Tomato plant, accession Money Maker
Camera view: horizontal (90 deg, fisheye); turntable rotation: 270 degrees
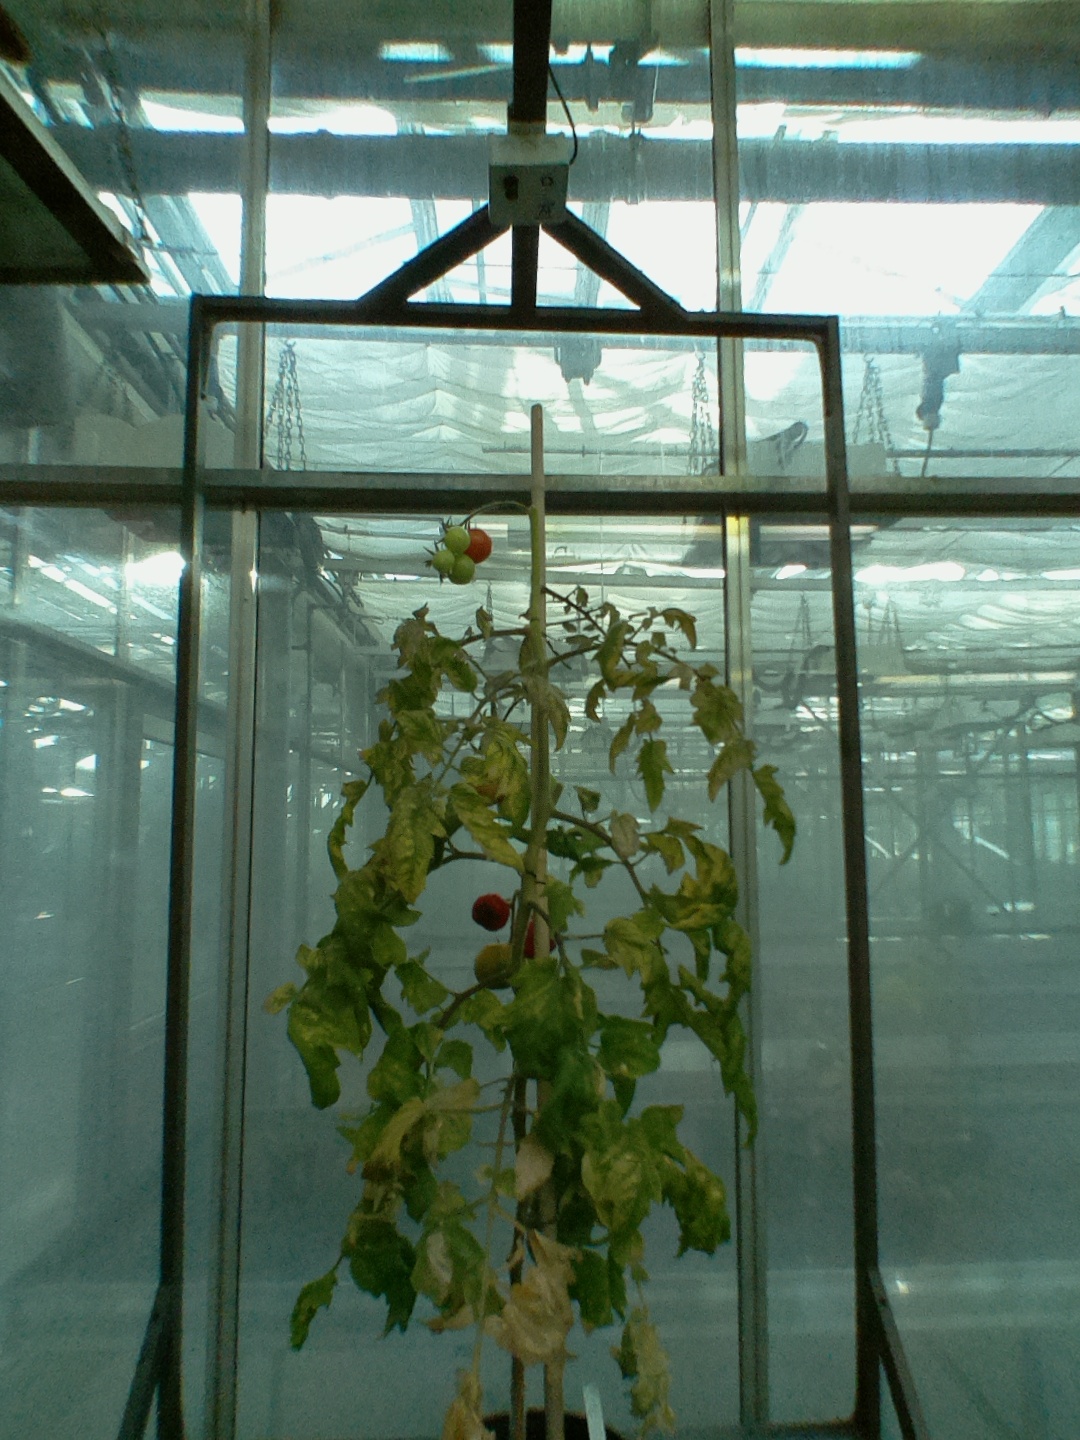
BBCH growth stage 84: 40%-50% of fruits show typical fully ripe color